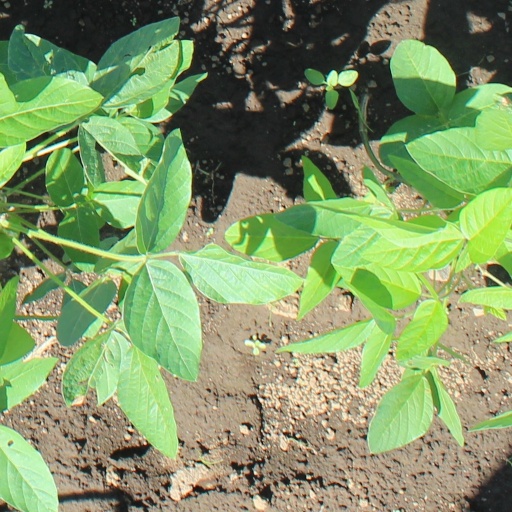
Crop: soybean